328th Armament Systems Wing

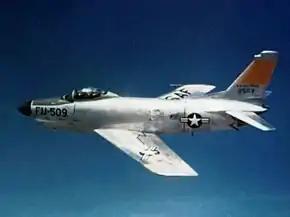
F-86D, group's initial postwar aircraft

The group was reconstituted, assigned to Air Defense Command (ADC), and activated as the 328th Fighter Group (Air Defense) in 1955. It replaced the 4676th Air Defense Group at Grandview Air Force Base, Missouri as part of ADC's Project Arrow, which was designed to bring back on the active list fighter units which had compiled memorable records in the two world wars. The personnel and equipment of the 4676th were transferred to the 328th, including its operational squadron, the 326th Fighter-Interceptor Squadron, flying radar equipped and Mighty Mouse rocket armed North American F-86D Sabre aircraft. The 328th provided active air defense for a portion of the central United States from 1955 until 1968. It was also the United States Air Force (USAF) host unit for Grandview. providing support for all USAF units located there. The group was assigned a number of support organizations to fulfill this function.